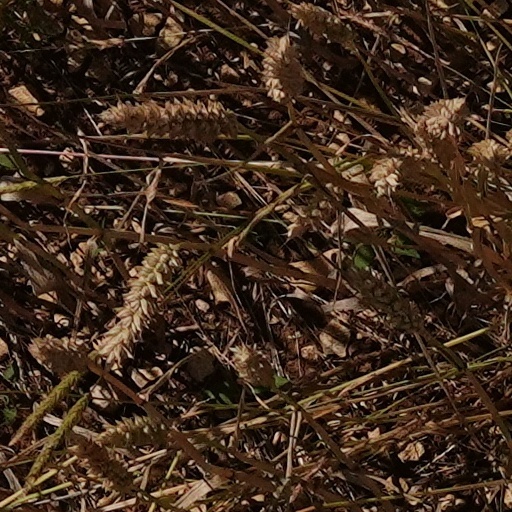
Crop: wheat